Bala Prajapathi Adikalar

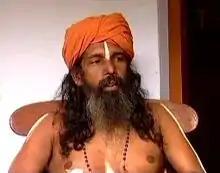
Bala Prajapathi Adikalar, the present Pattathu Ayya of Swamithope pathi.

Bala Prajapathi Adikalar (also spelt Adigalar or Adigal) is a significant religious figure in Ayyavazhi. Ayyavazhi is not an organised religious system, such as Hinduism, and so it does not fall directly under his control officially. But still religiously he was considered so. He has a considerable role in the History of Ayyavazhi, especially during the 1970s and 1980s. He was also awarded the Kottai Ameer award for communal harmony by the government of Tamil Nadu in 2003.